Triumph Speed Twin

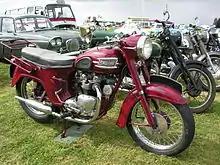
The 1959 5TA Speed Twin. Note the headlamp nacelle and rear 'bathtub' enclosure.

Further development led to the 1959 model 5TA with a unit engine and gearbox construction and styling changes including the unpopular 'Bathtub' fairing which became more and more abbreviated as the model developed before disappearing altogether for the last year of production in 1966.